Television in Mexico

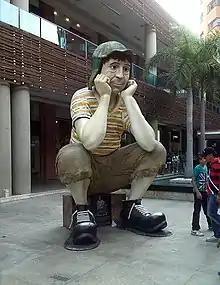
A statue of El Chavo, the lead character of the eponymous 1973 sitcom starring comedian Chespirito. Reruns of "El Chavo" have remained popular in syndication across Mexico and the Americas.

Television is a popular form of entertainment in Mexico, with mass entertainment playing an important role in creating a national unified culture. "Telenovelas" are very traditional in Mexico, translated into many languages, and watched all over the world with famous names like Lucero, Thalía, Verónica Castro, Itati, Leticia Calderón and Victoria Ruffo.